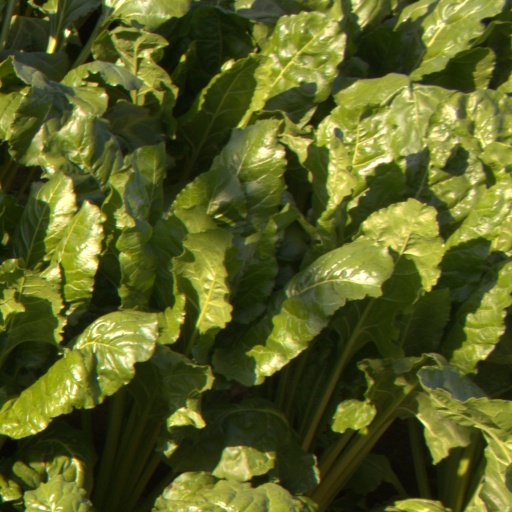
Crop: sugar beet